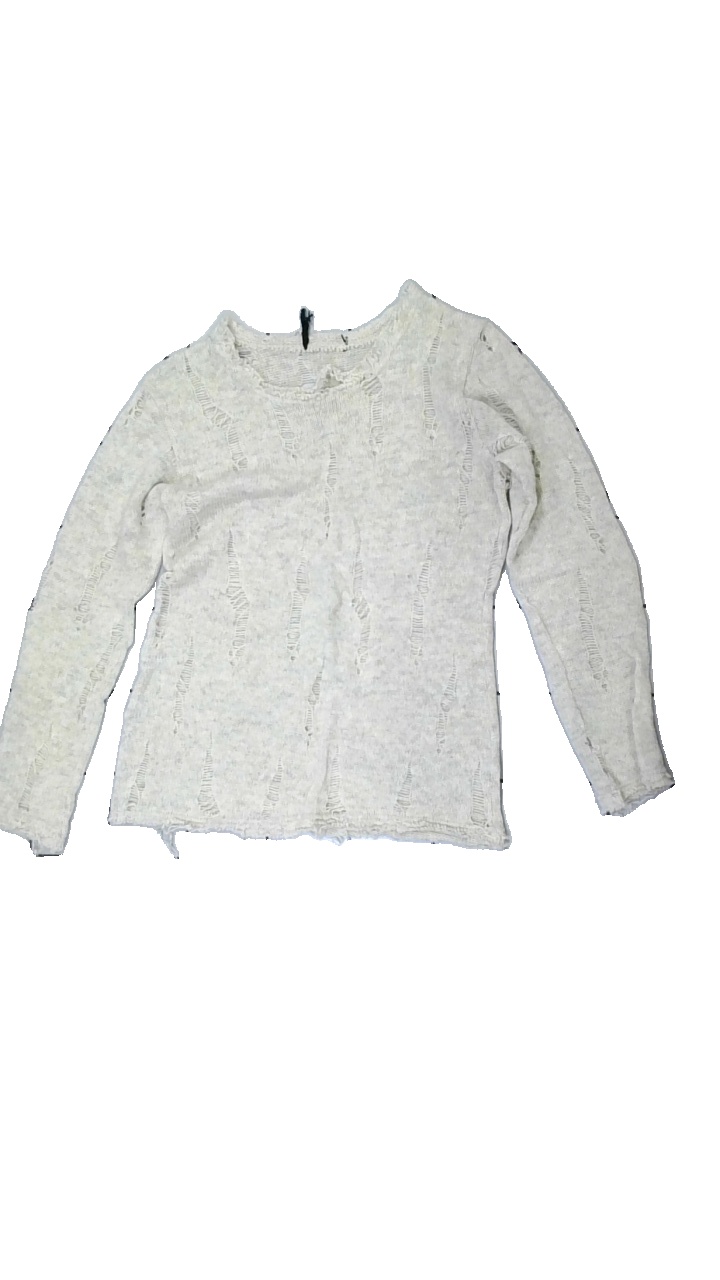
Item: Sweater (Ladies)
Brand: Missing
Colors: Beige
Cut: Regular
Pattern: Other
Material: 82% Acryl 18% Cotton
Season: All
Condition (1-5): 5
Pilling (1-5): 5
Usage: Reuse
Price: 50-100